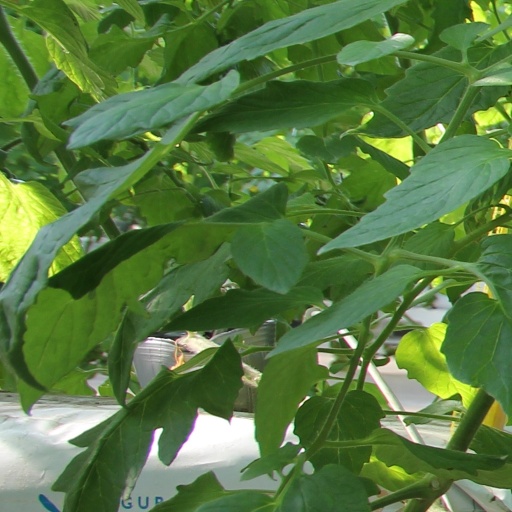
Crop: tomato